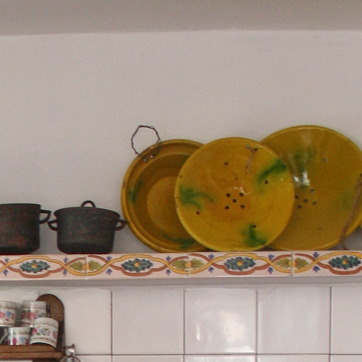
Material: ceramic